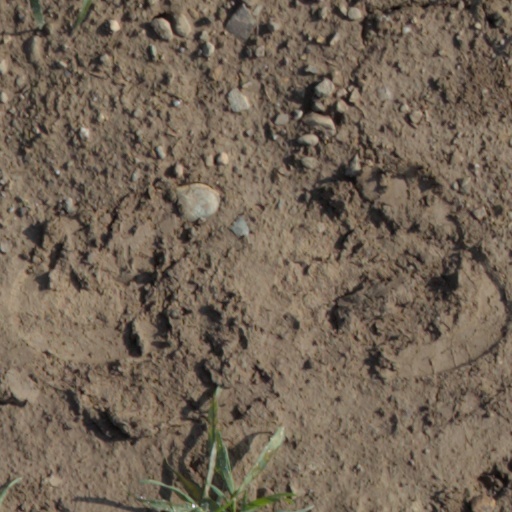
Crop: wheat